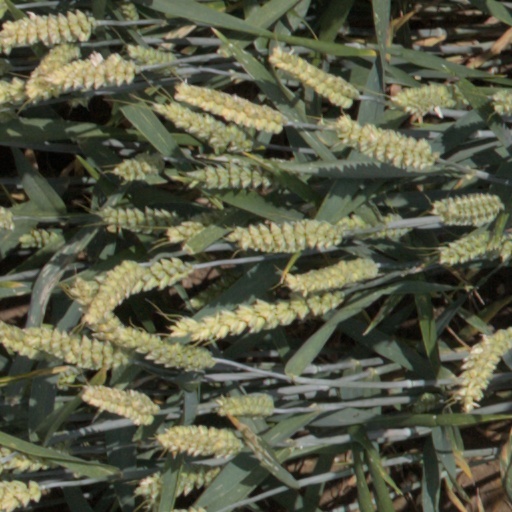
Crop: wheat